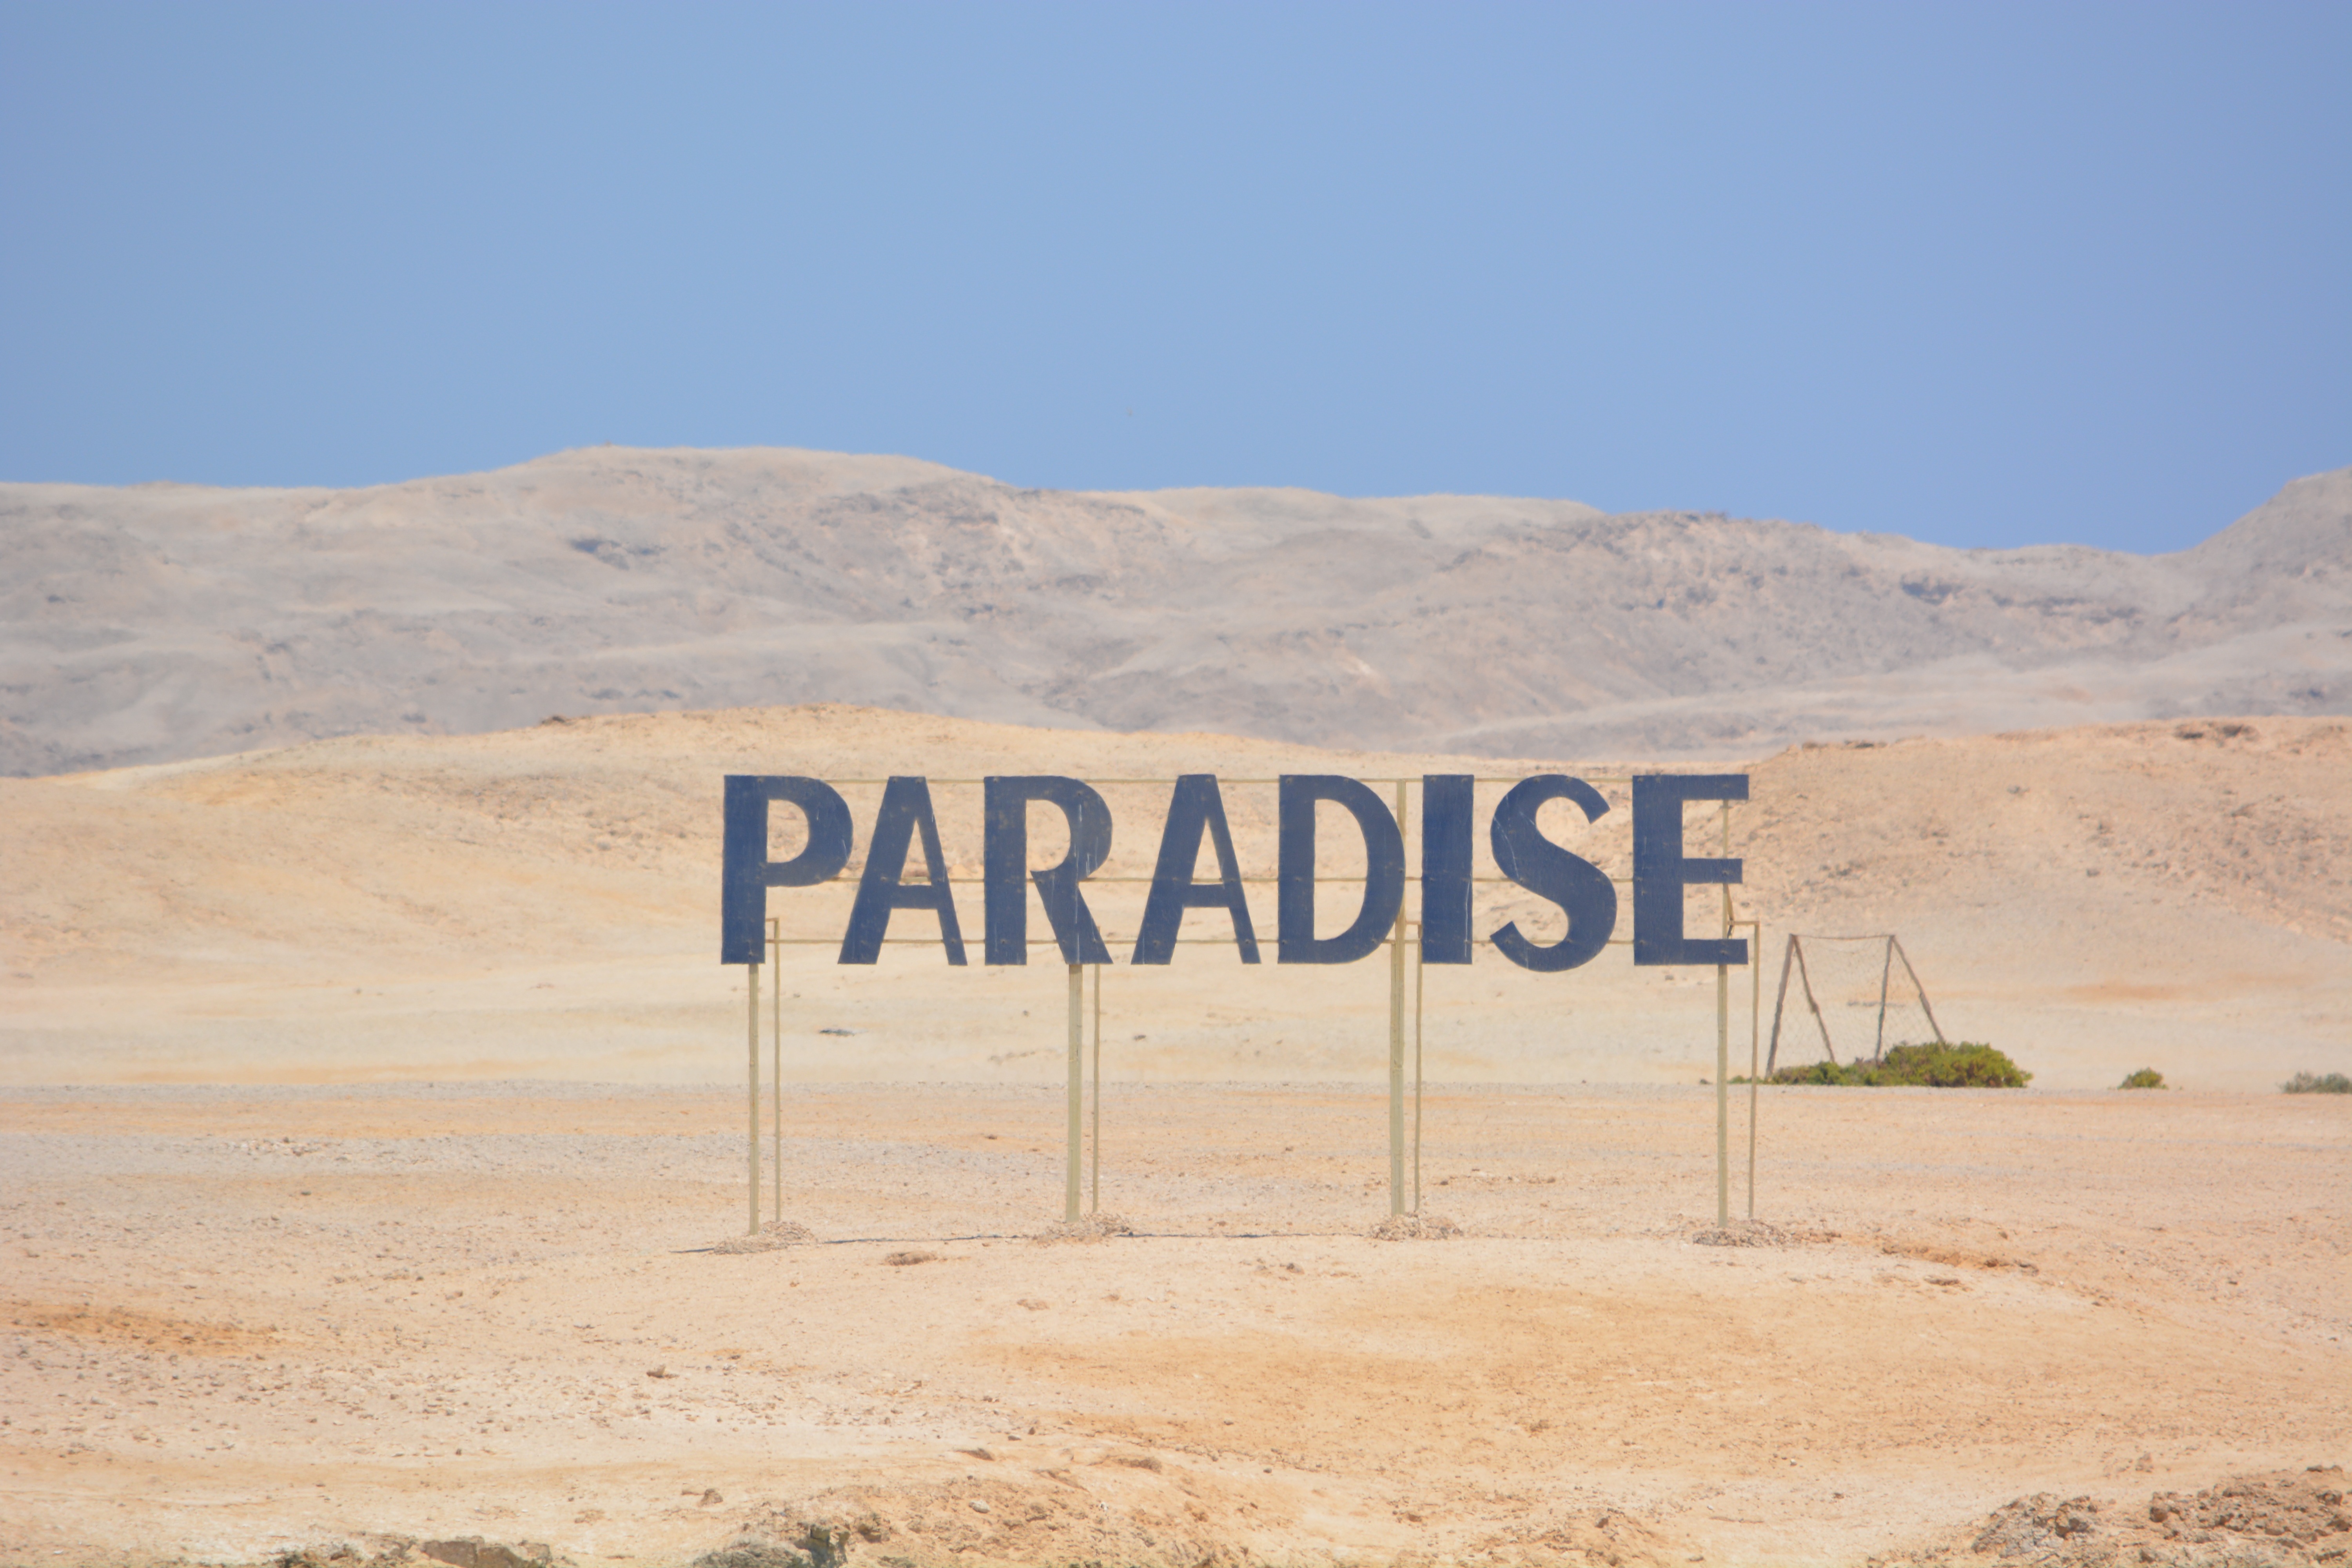
beach, landscape, sand, desert, dune, valley, paradise, soil, plain, egypt, geology, badlands, words, shield, plateau, letters, habitat, sahara, wadi, steppe, landform, erg, natural environment, geographical feature, aeolian landform